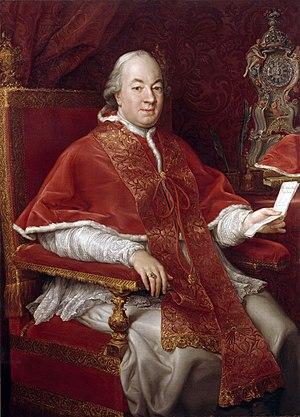
La relation entre Napoléon et l'Église catholique est un aspect important de son règne. Il consolide son pouvoir par sa volonté de soumettre le religieux au pouvoir civil, en particulier par la mise en place d'un concordat, et trouve ainsi un compromis entre la société d'ordre d'Ancien Régime et la période antireligieuse révolutionnaire. Ses relations avec la papauté deviennent très mauvaises, en particulier à cause de sa politique de blocus avec la Grande-Bretagne et de son instrumentalisation de l'Église, ce qui contribue à sa chute.